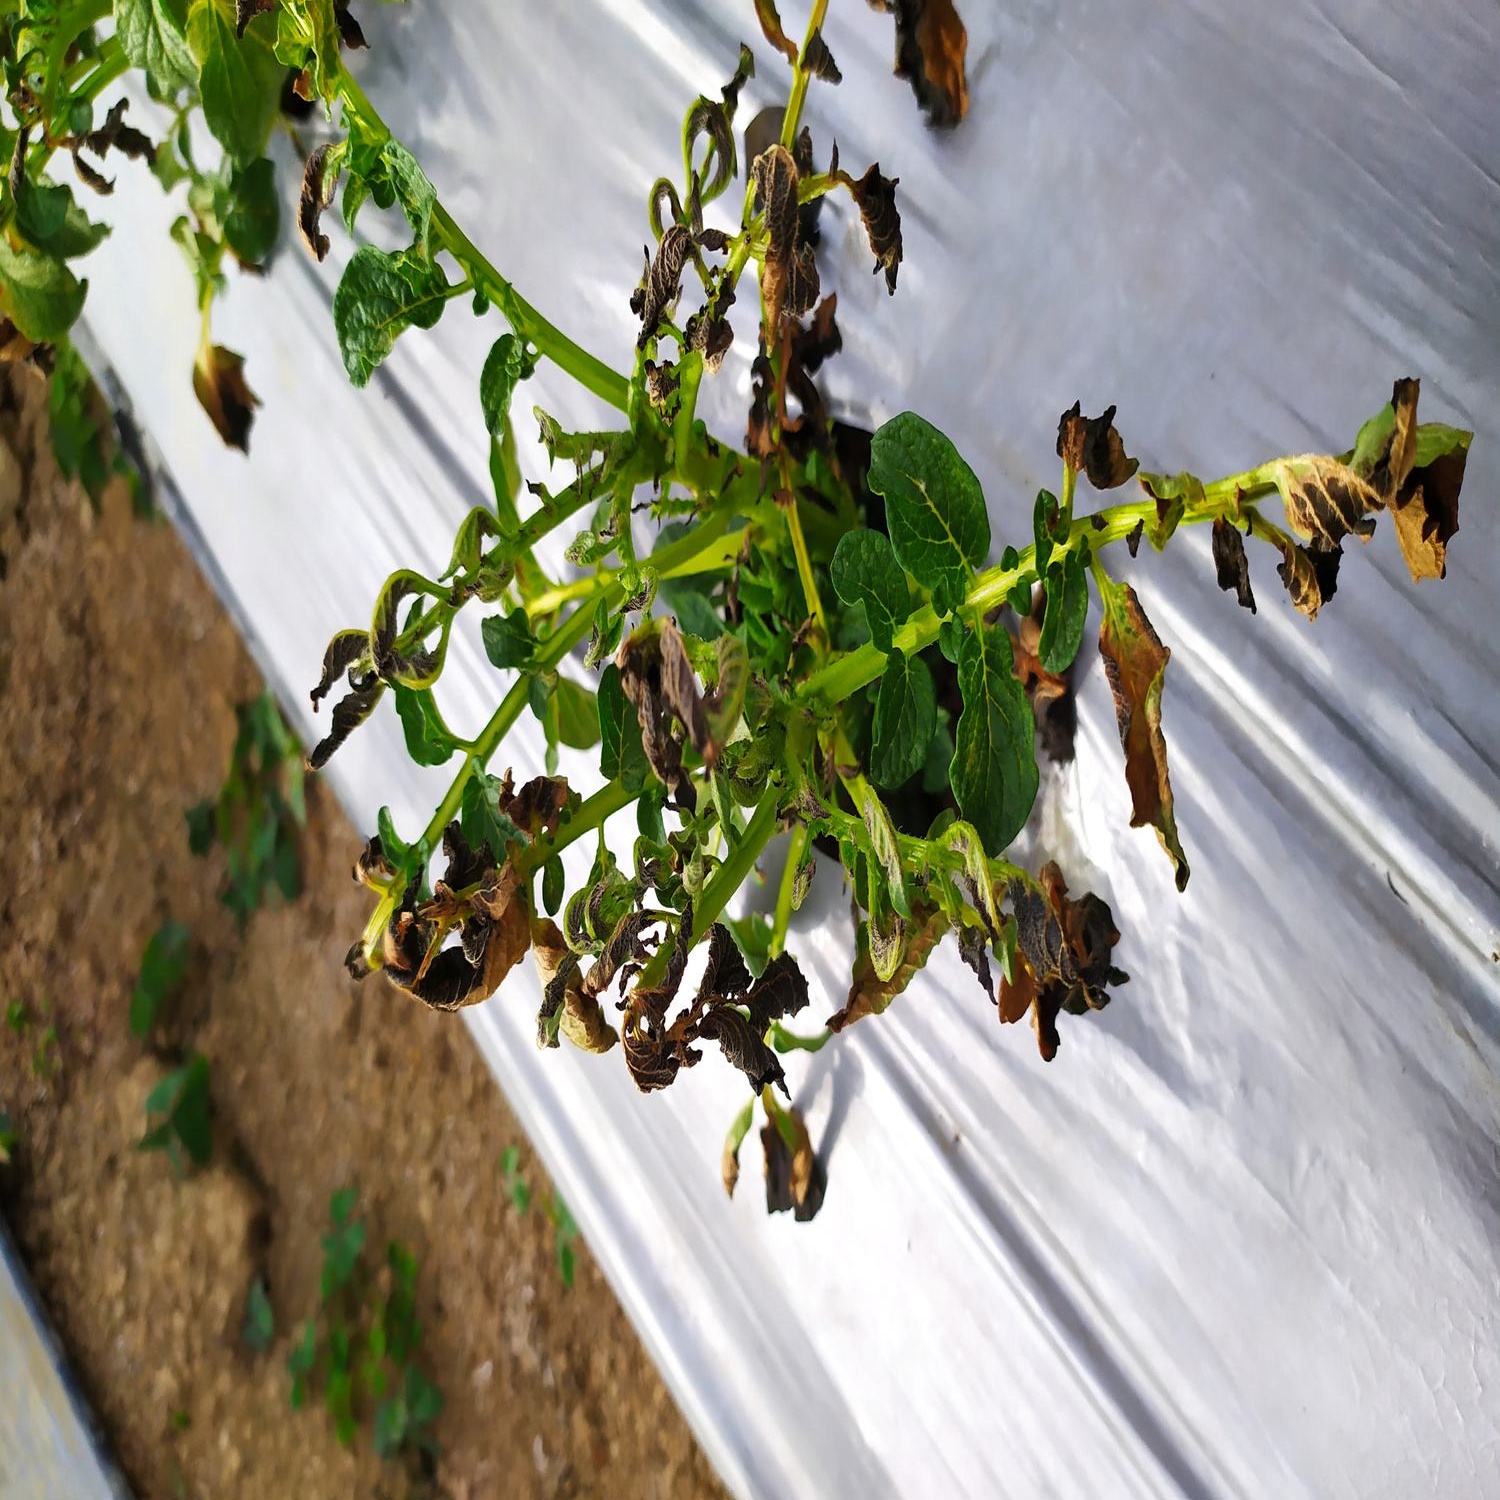
Etiqueta: Pudricion_Parda